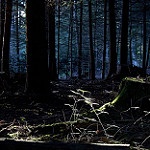
Label: forest